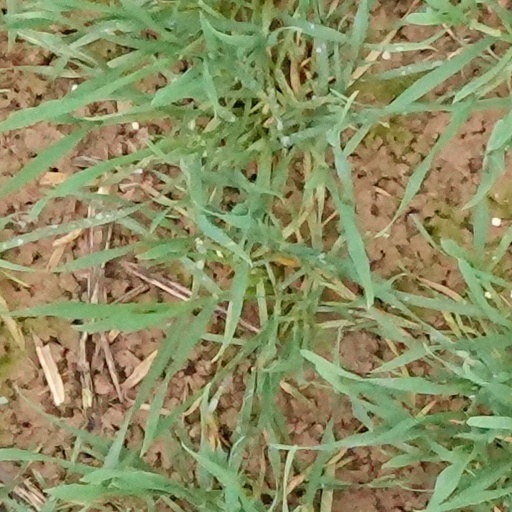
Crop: wheat